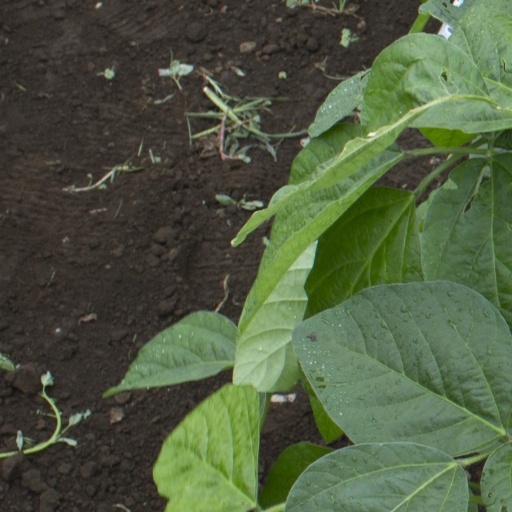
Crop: soybean